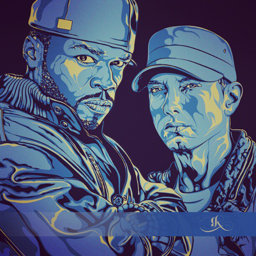
digital art selected for the #